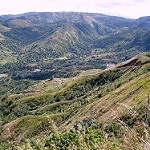
Label: mountain